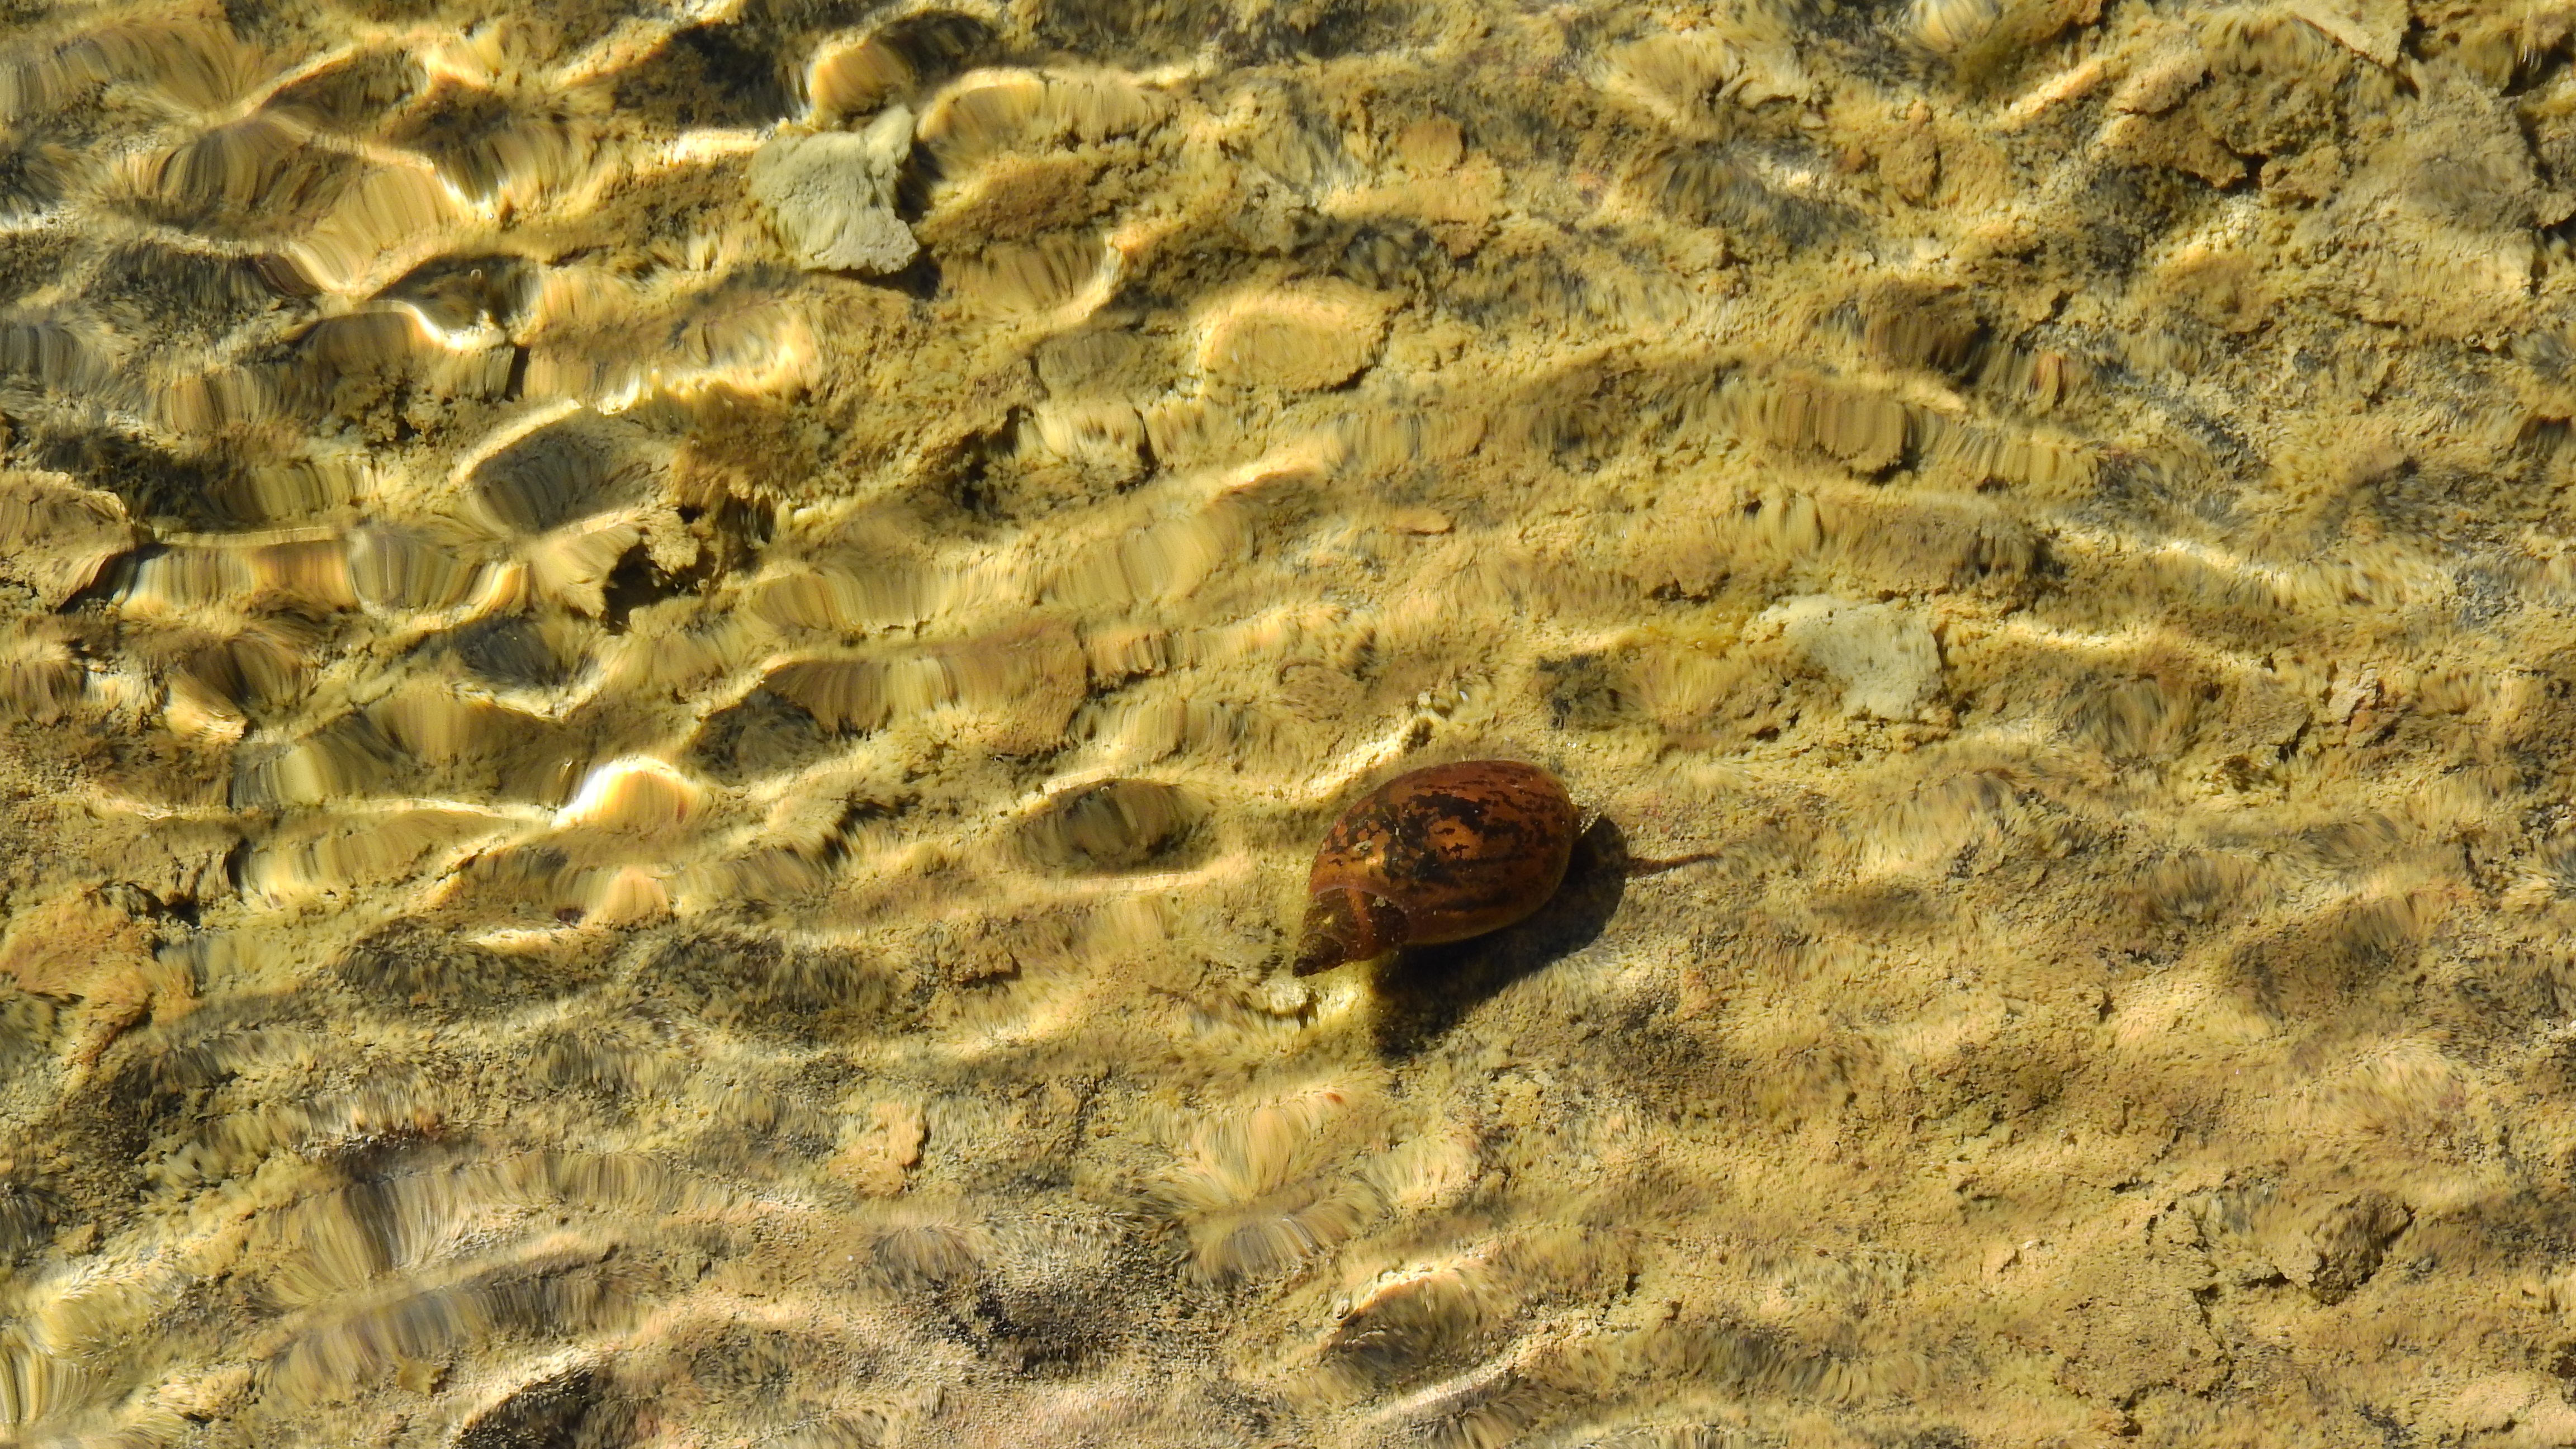
water, rock, wildlife, reflection, insect, soil, reptile, fauna, mollusk, bank, snail, aquatics, macro photography, water level, plovatka